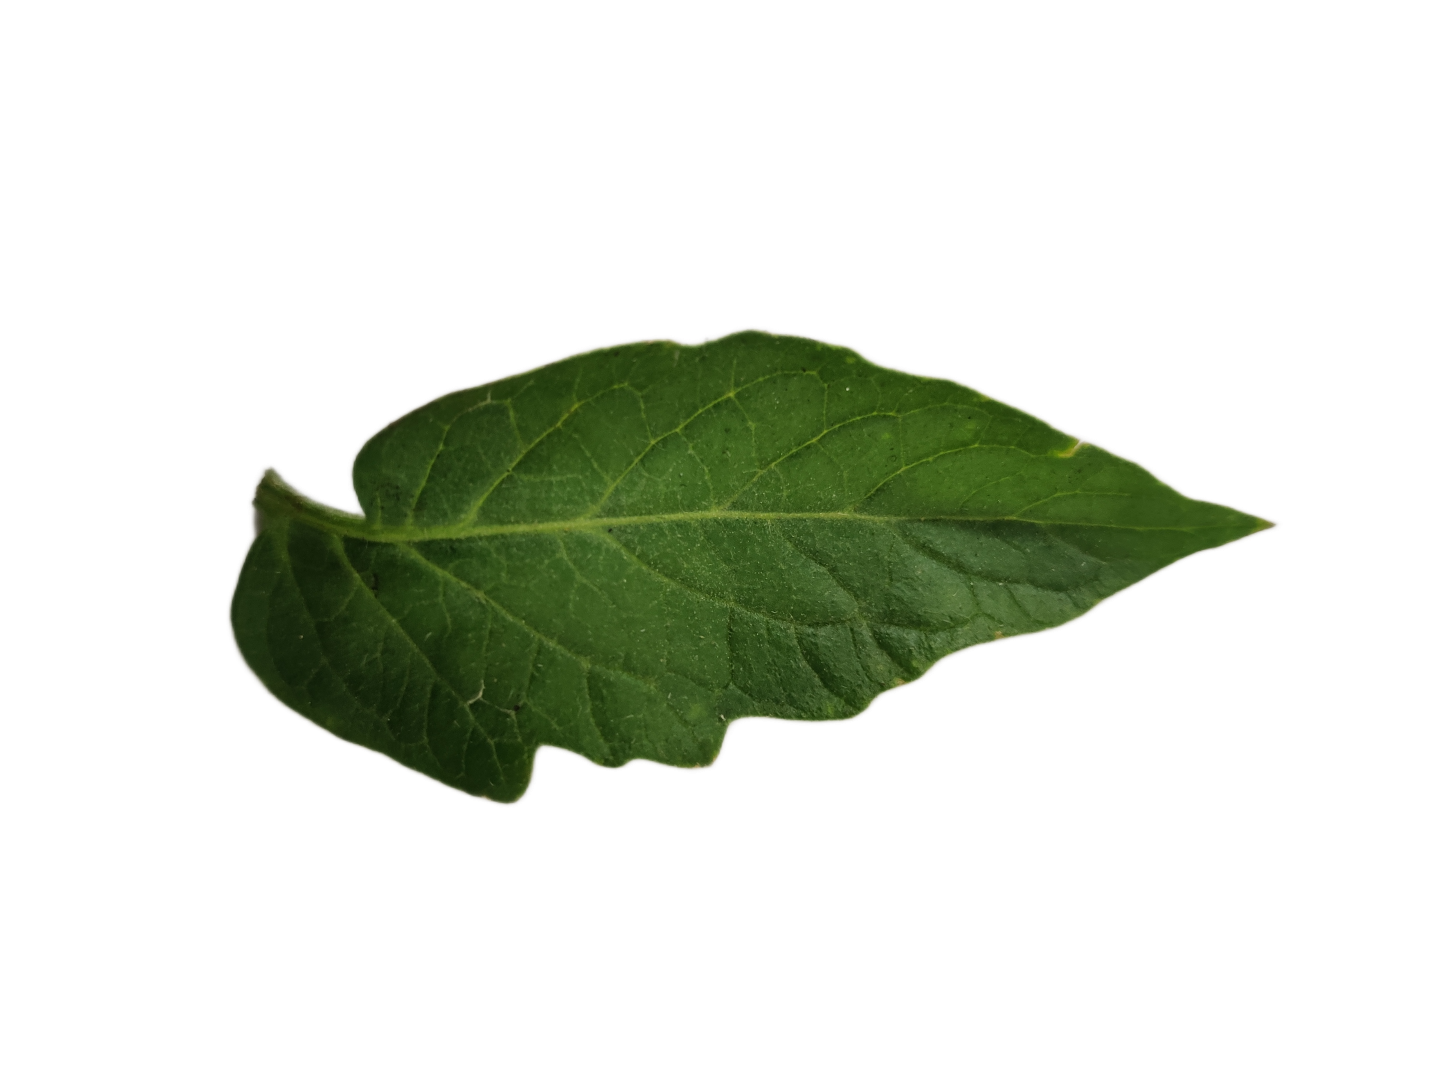
Crop: Tomato
Label: Downy_Mildew